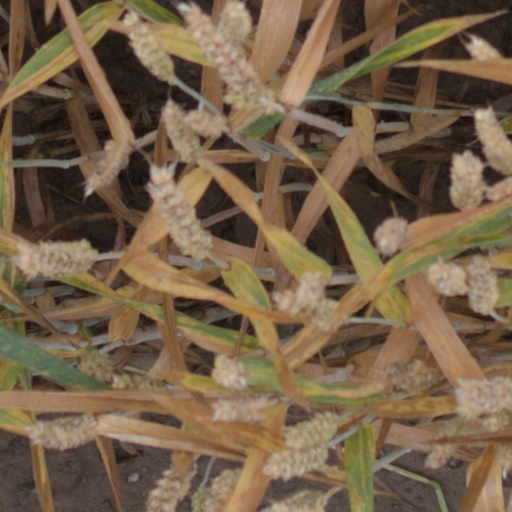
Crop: wheat